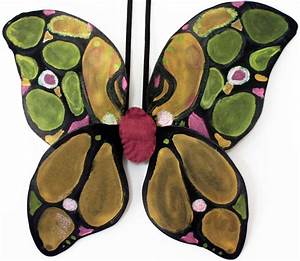
Label: farfalla